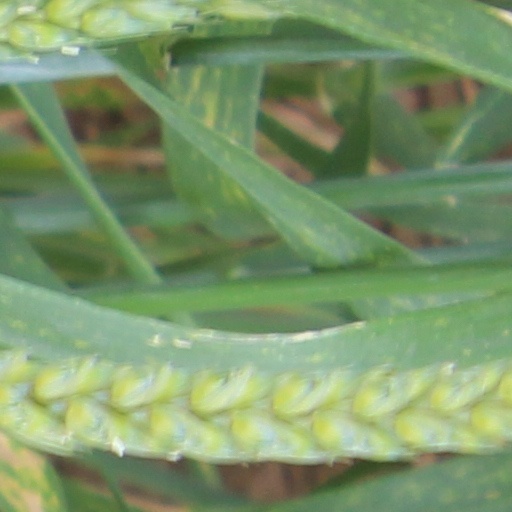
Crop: wheat